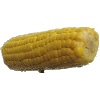
Label: Corn 1